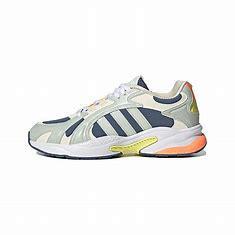
Brand: Adidas
Model: Crazychaos